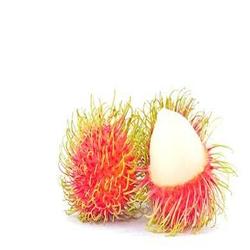
Label: Rambutan